Psalm 102

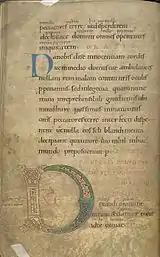
Stowe Psalter, f.2

Midrash Tehillim quotes Rabbi Pinchas, who notes that in some psalms David calls himself by name, as in "A prayer of David" (e.g. Psalm 17 and 86), but here he calls himself "the afflicted", as in "A prayer of the afflicted". Rabbi Pinchas explains that when David foresaw the righteous men who would descend from him—Asa, Jehoshaphat, Hezekiah, Isaiah—he called himself David. But when he perceived the wicked men who would be his descendants—Ahaz, Manasseh, Amon—he called himself "the afflicted".